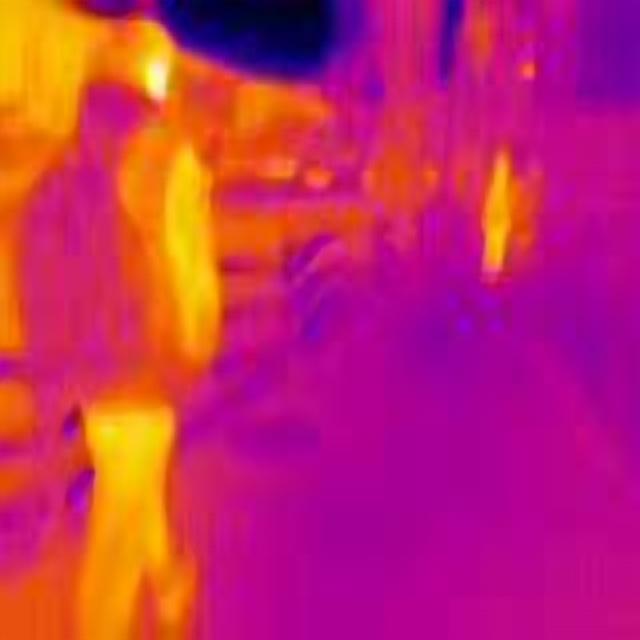
Detected objects:
label: person
label: person